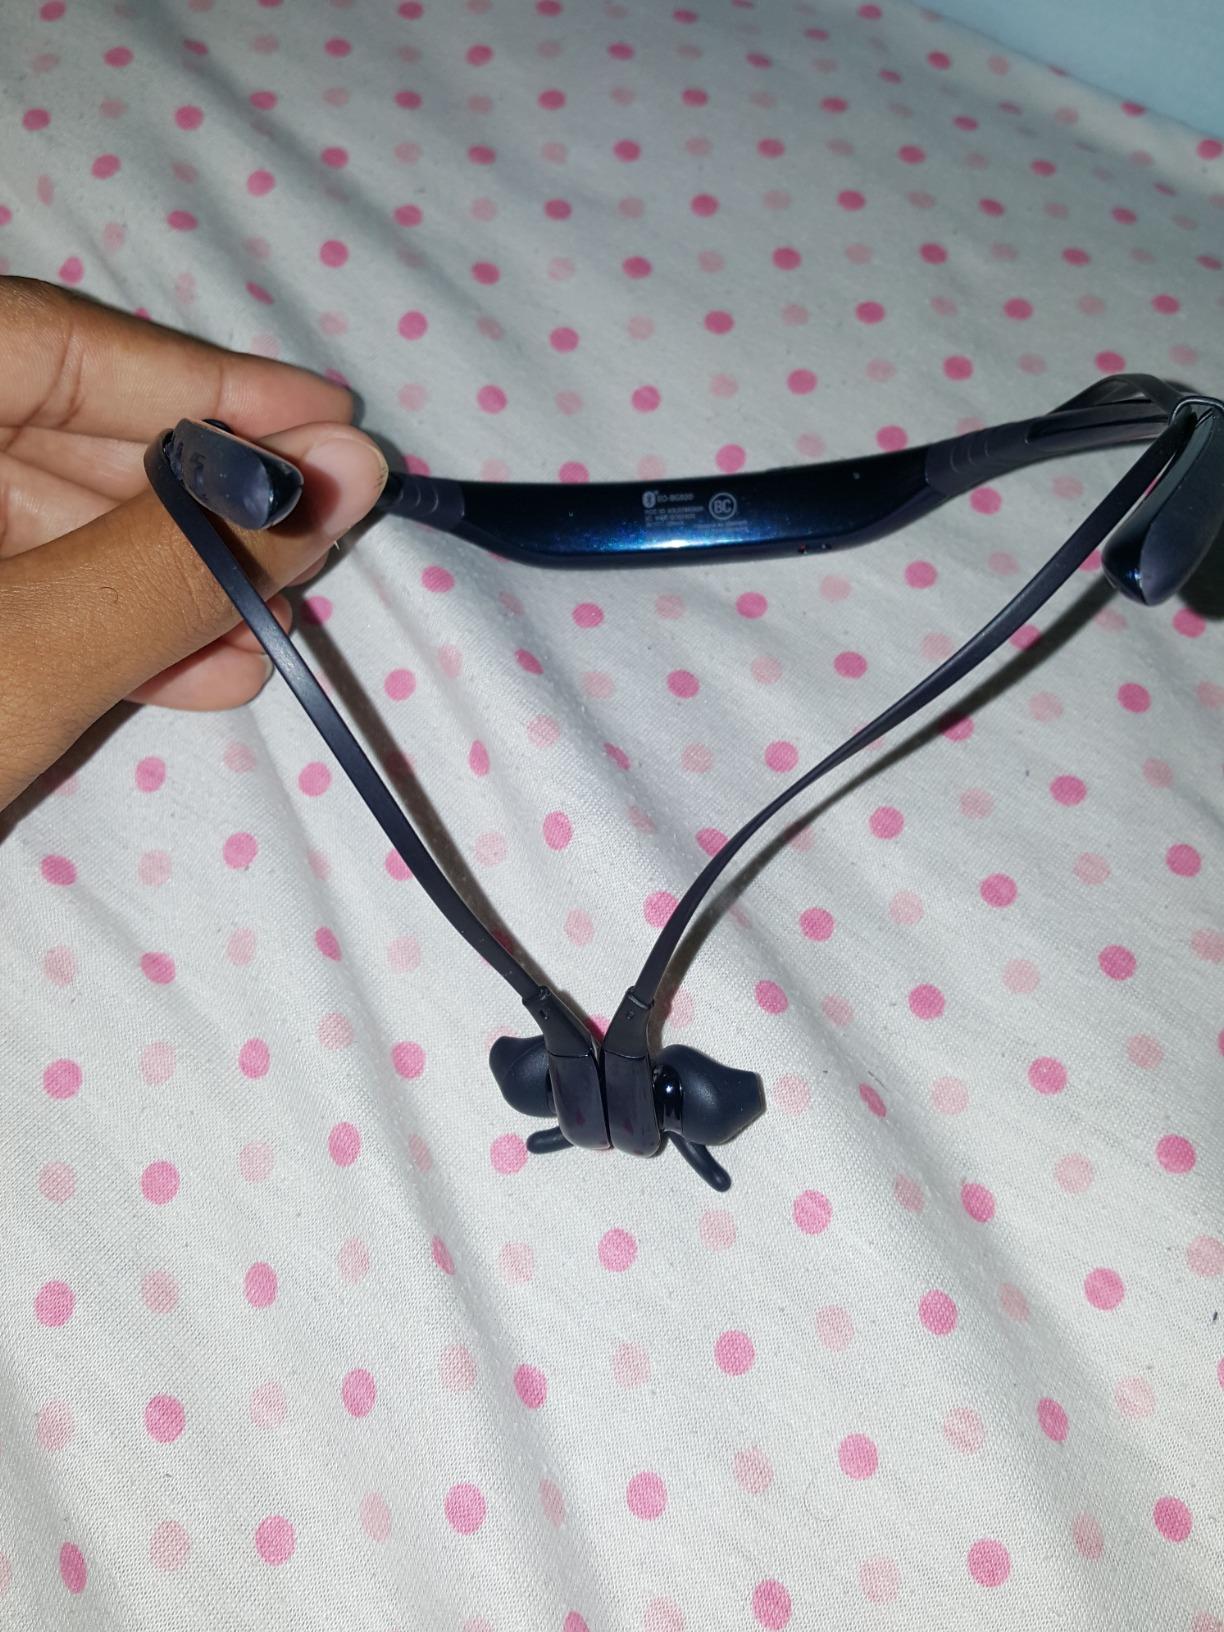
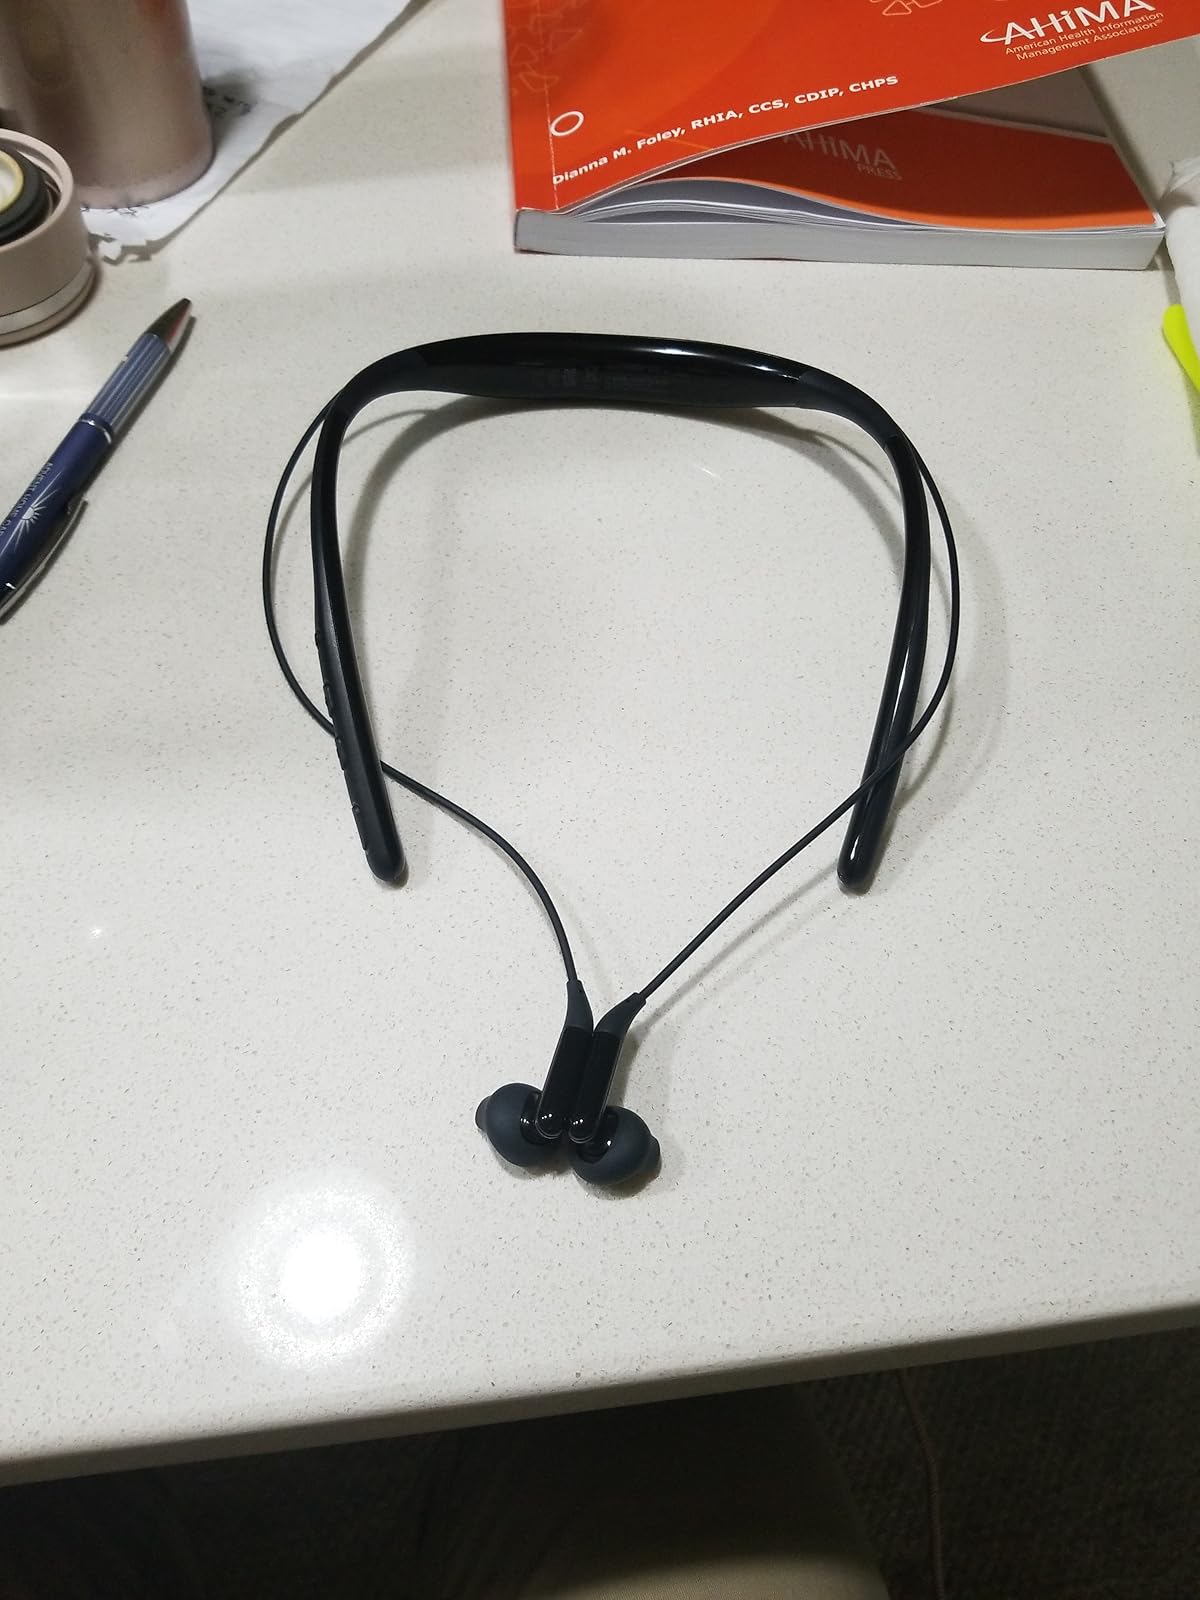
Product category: headphones
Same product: yes